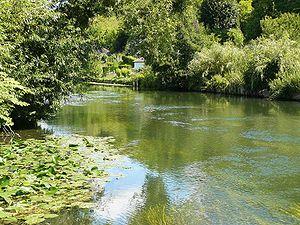
La rivière Eure à Marcilly-sur-Eure (Eure, France)
Le Drouais est une région naturelle de France située au nord de l'Eure-et-Loir, s'étendant dans une moindre mesure dans les Yvelines. Ouvert aux influences de la Normandie, de la Beauce et de l'Île-de-France, il constitue une zone de transition au même titre que son voisin de l'ouest, le Thymerais. Historiquement, le Drouais fait partie de l'Île-de-France, tandis que Nogent-le-Roi et Maintenon font partie de l'Orléanais. Il constitua rapidement une terre stratégique dans les conflits opposant les rois de France aux ducs de Normandie. Aujourd'hui, il s'agit toujours d'un territoire fortement lié à la région parisienne, en particulier au département limitrophe des Yvelines : une partie des communes qui le composent se situe dans l'aire urbaine de Paris.
Marcilly-sur-Eure est une commune française située dans le département de l'Eure, en région Normandie.
L'Eure est une rivière française qui prend sa source dans la région naturelle du Perche et qui coule dans les départements de l'Orne, d'Eure-et-Loir, de l'Eure et de la Seine-Maritime, dans les deux régions Centre-Val de Loire et Normandie. C'est un affluent direct de la Seine en rive gauche.